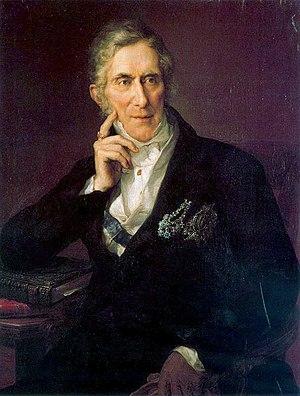
Evaristo Pérez de Castro, né à Valladolid en 1778 et mort à Madrid en 1848, est un homme d'État espagnol, secrétaire d'État et président du Conseil des ministres.
Cet article dresse la liste des présidents du gouvernement d’Espagne ou leur équivalent depuis 1705.